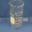
Label: cup